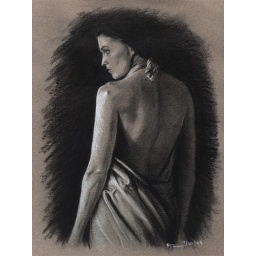
Study of subject in Black &amp;amp; white charcoal on colored paper